Mark Johnston (philosopher)

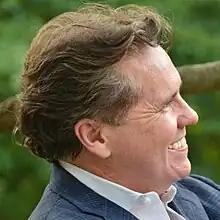
Photo of Mark Johnston

Johnston has been a visiting professor at the Australian National University, Monash University, Melbourne University, New York University and U.C. Berkeley. His distinguished invited lectureships include the Presidential Lectureship at the University of Southern California (1993), the Kolnai Lectureship at The Central European University (1997), the Presidential Lectureship at Reed College, (2002) and the Brackenridge Lectureship, University of Texas (2017). He was the Carl Gustav Hempel Lecturer at Princeton University (2006), the Gareth Evans Memorial Lecturer at Oxford University (2017), the Gifford Lecturer at the University of St Andrews (2019), the Townsend Lecturer at U.C. Berkeley (2019) and the Stanton Lecturer at the University of Cambridge (2023). In January 2024, he will deliver the Romanell lecture at the Eastern Division of the American Philosophical Association in New York City.